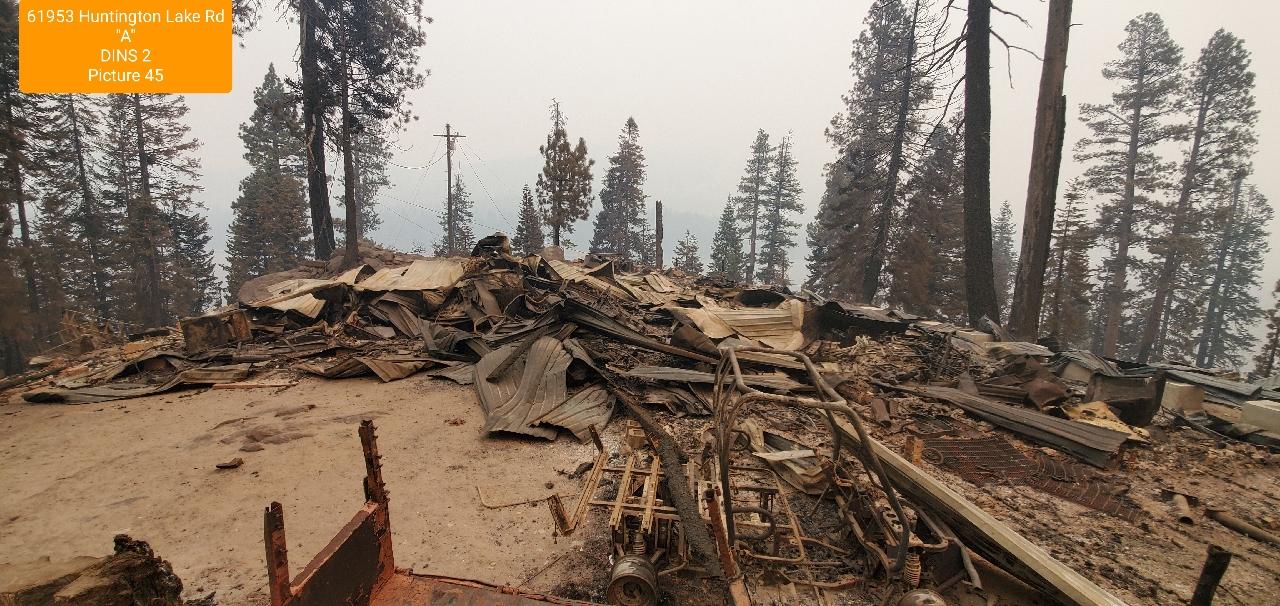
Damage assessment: destroyed